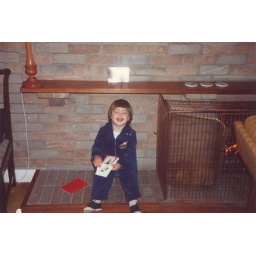
Fireside fun in our house in the lake district